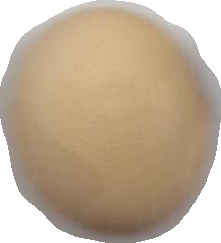
Variety: Anjasmoro